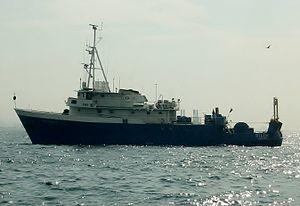
Le RV Bilim-2 est un navire océanographique turc, appartenant à l'Université technique du Moyen-Orient d'Ankara et exploité en eaux profondes par son Institut des sciences de la mer basé à Erdemli, en Turquie.